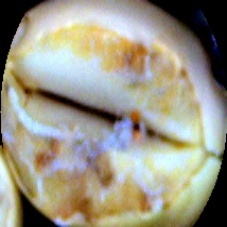
Label: Broken